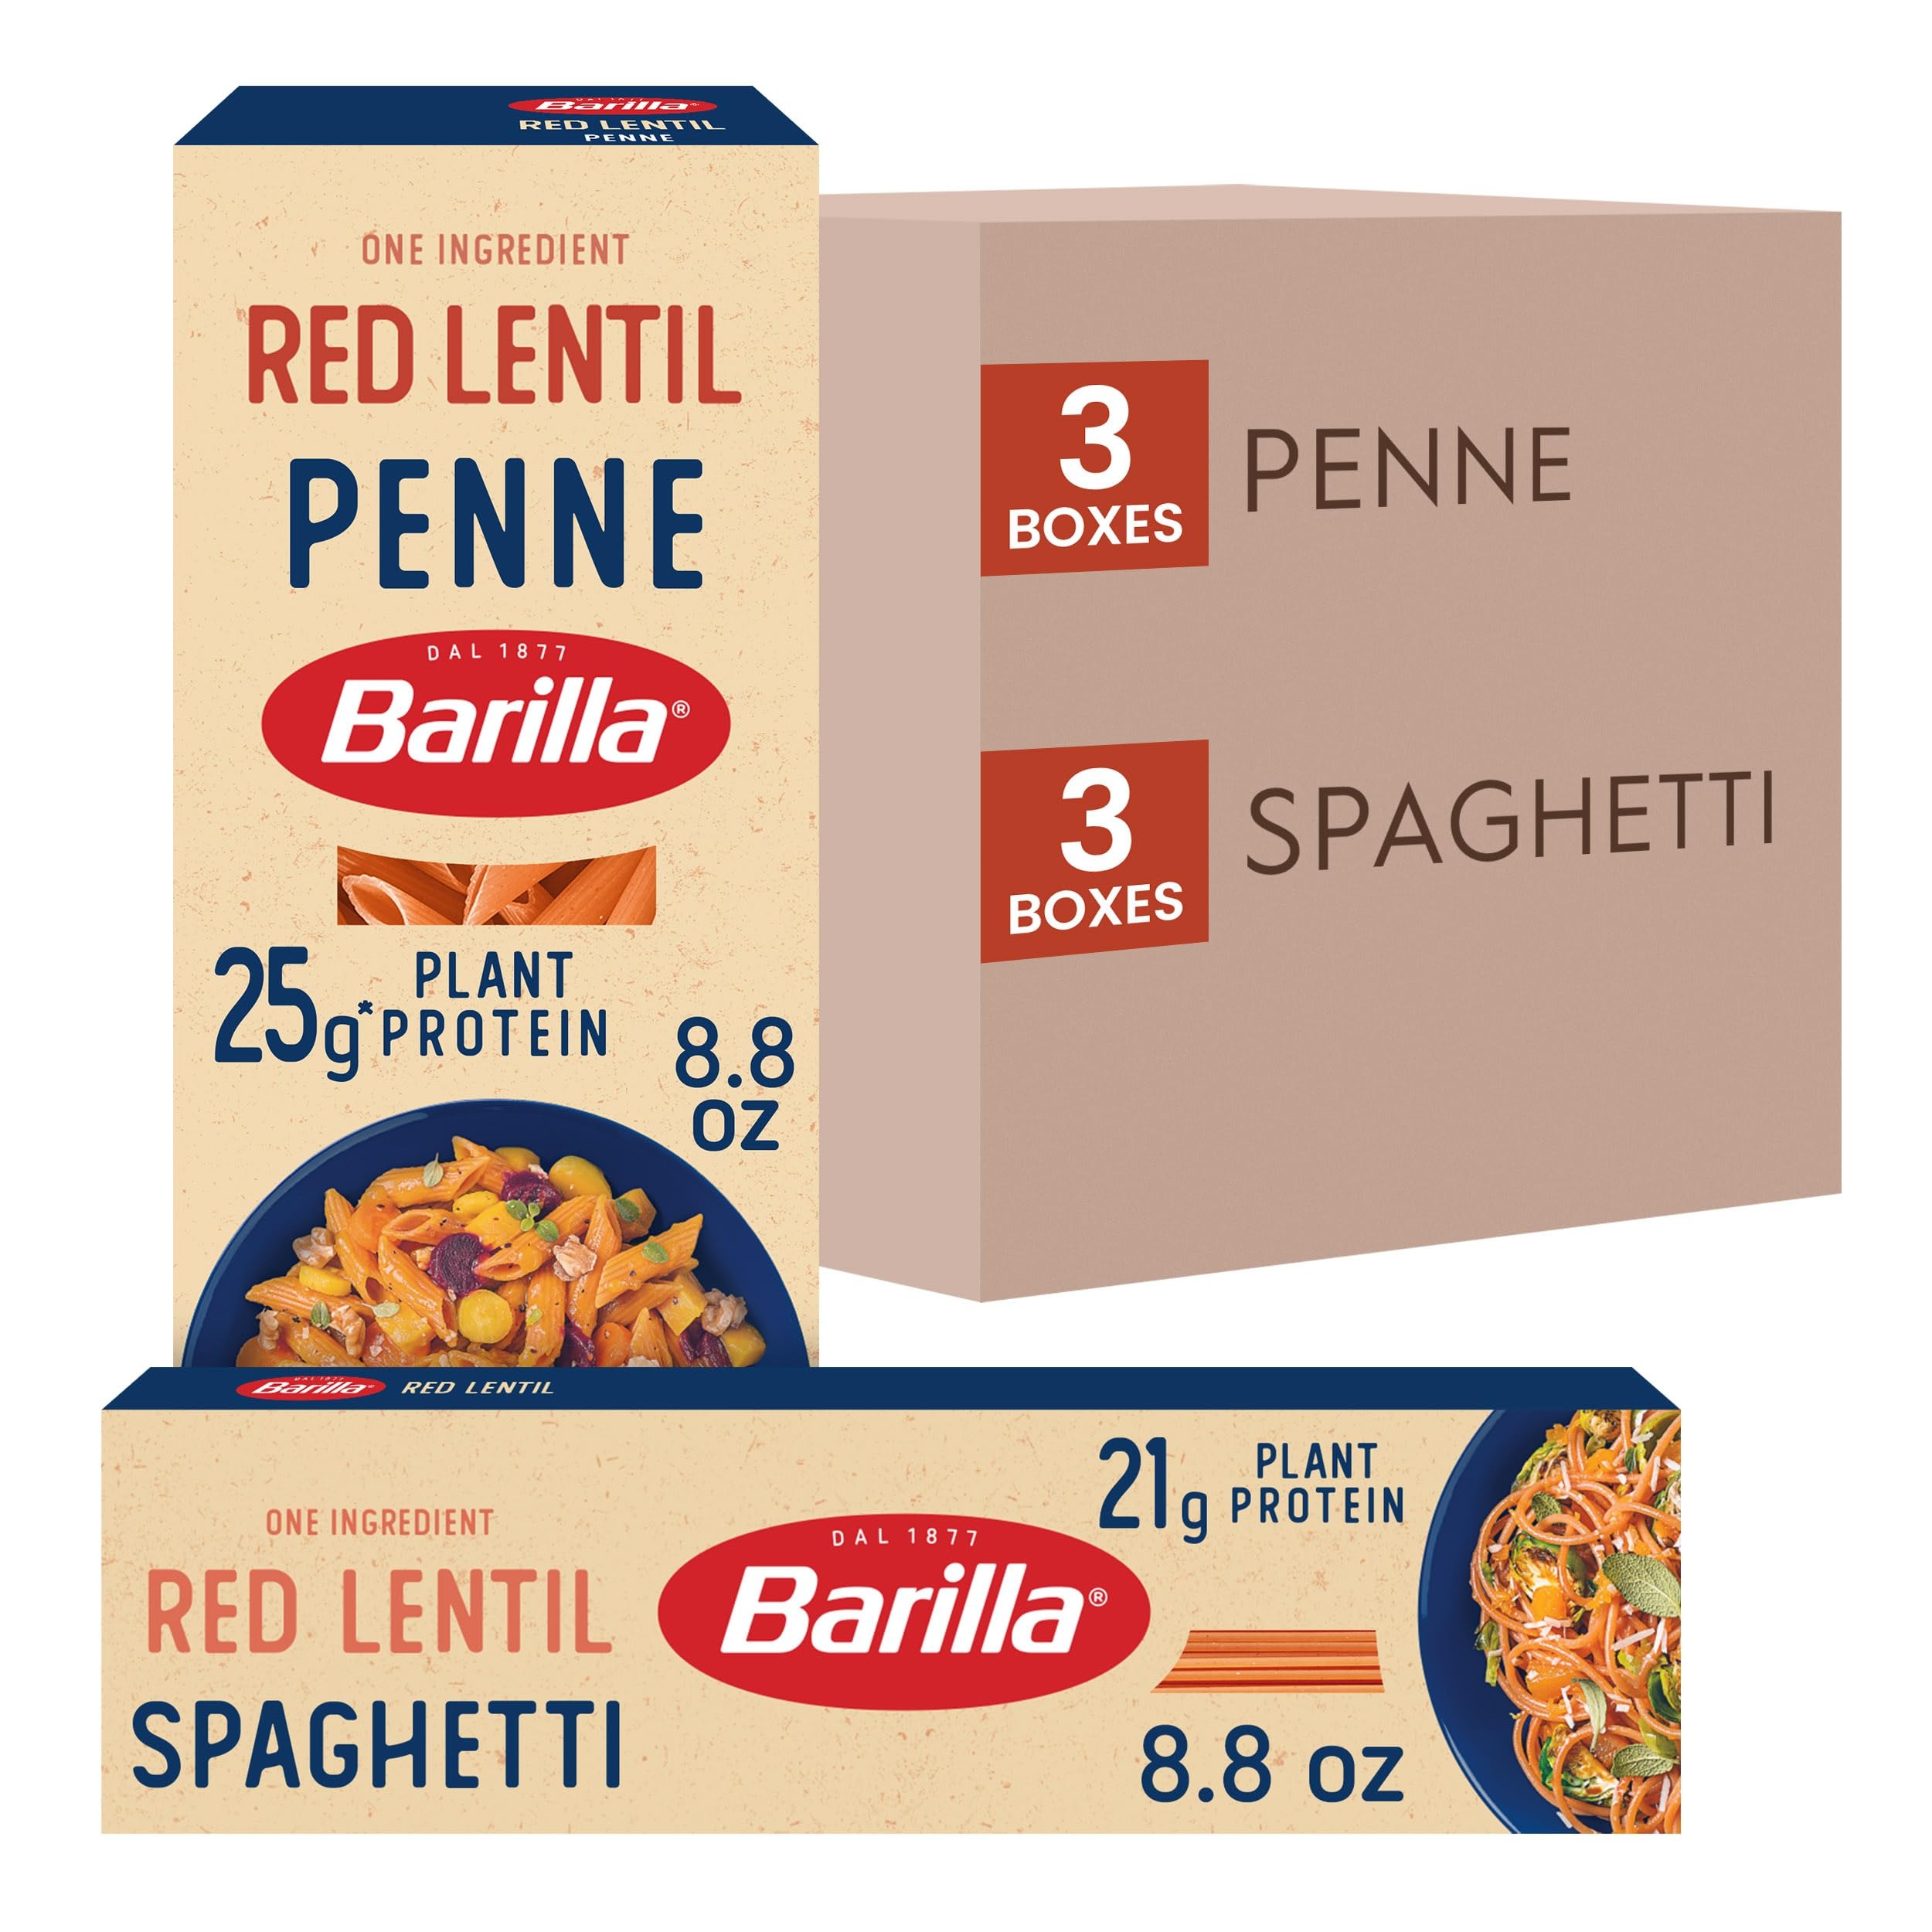
Item Name: Barilla Red Lentil Spaghetti & Penne Pasta Variety Pack, 8.8 oz (Pack of 6) - Vegan, Gluten Free, Non GMO & Kosher -Made with Plant Based Protein
Bullet Point 1: Barilla Red Lentil Pasta is made with just one simple ingredient, red lentil flour, and is a great source of plant based protein and dietary fiber no gums or other additives
Bullet Point 2: This red lentil pasta variety pack contains three, 8.8 ounce boxes of Barilla Red Lentil Spaghetti pasta and three, 8.8 ounce boxes of Barilla Red Lentil Penne pasta
Bullet Point 3: Contains 25g protein and 11g fiber per 3.5 ounce serving, all with delicious red lentil flavor that pairs well with tomato based pasta sauce, pesto sauce or other pasta sauces
Bullet Point 4: Barilla Red Lentil Pasta is a vegan pasta that is Kosher certified, naturally gluten free and is Non GMO Project Verified
Bullet Point 5: Boil 4 6 quarts of salted water, add pasta and boil for 8 minutes (add 1 2 extra minutes for more tender pasta), drain and top with your favorite Barilla pasta sauce
Value: 52.8
Unit: Ounce

Price: 25.305